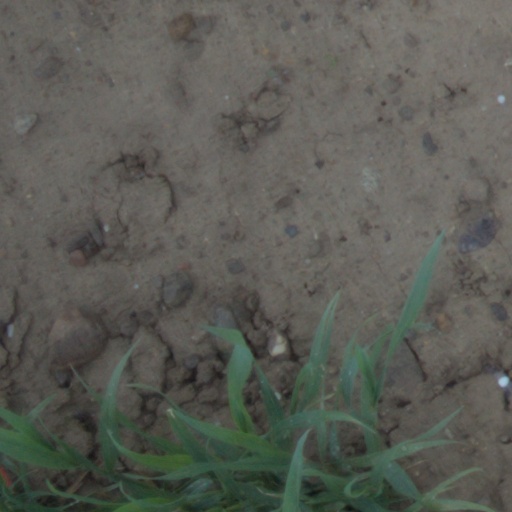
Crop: wheat